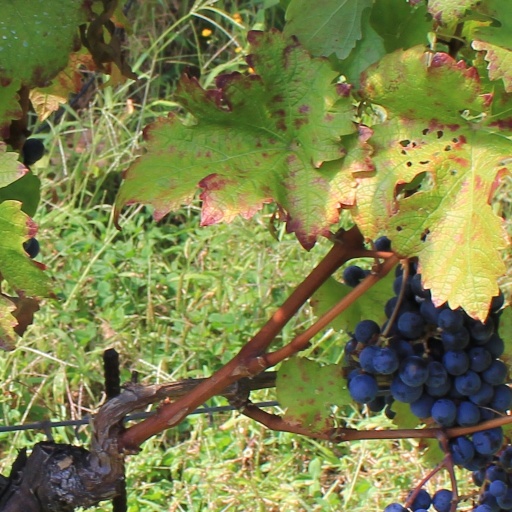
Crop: grape